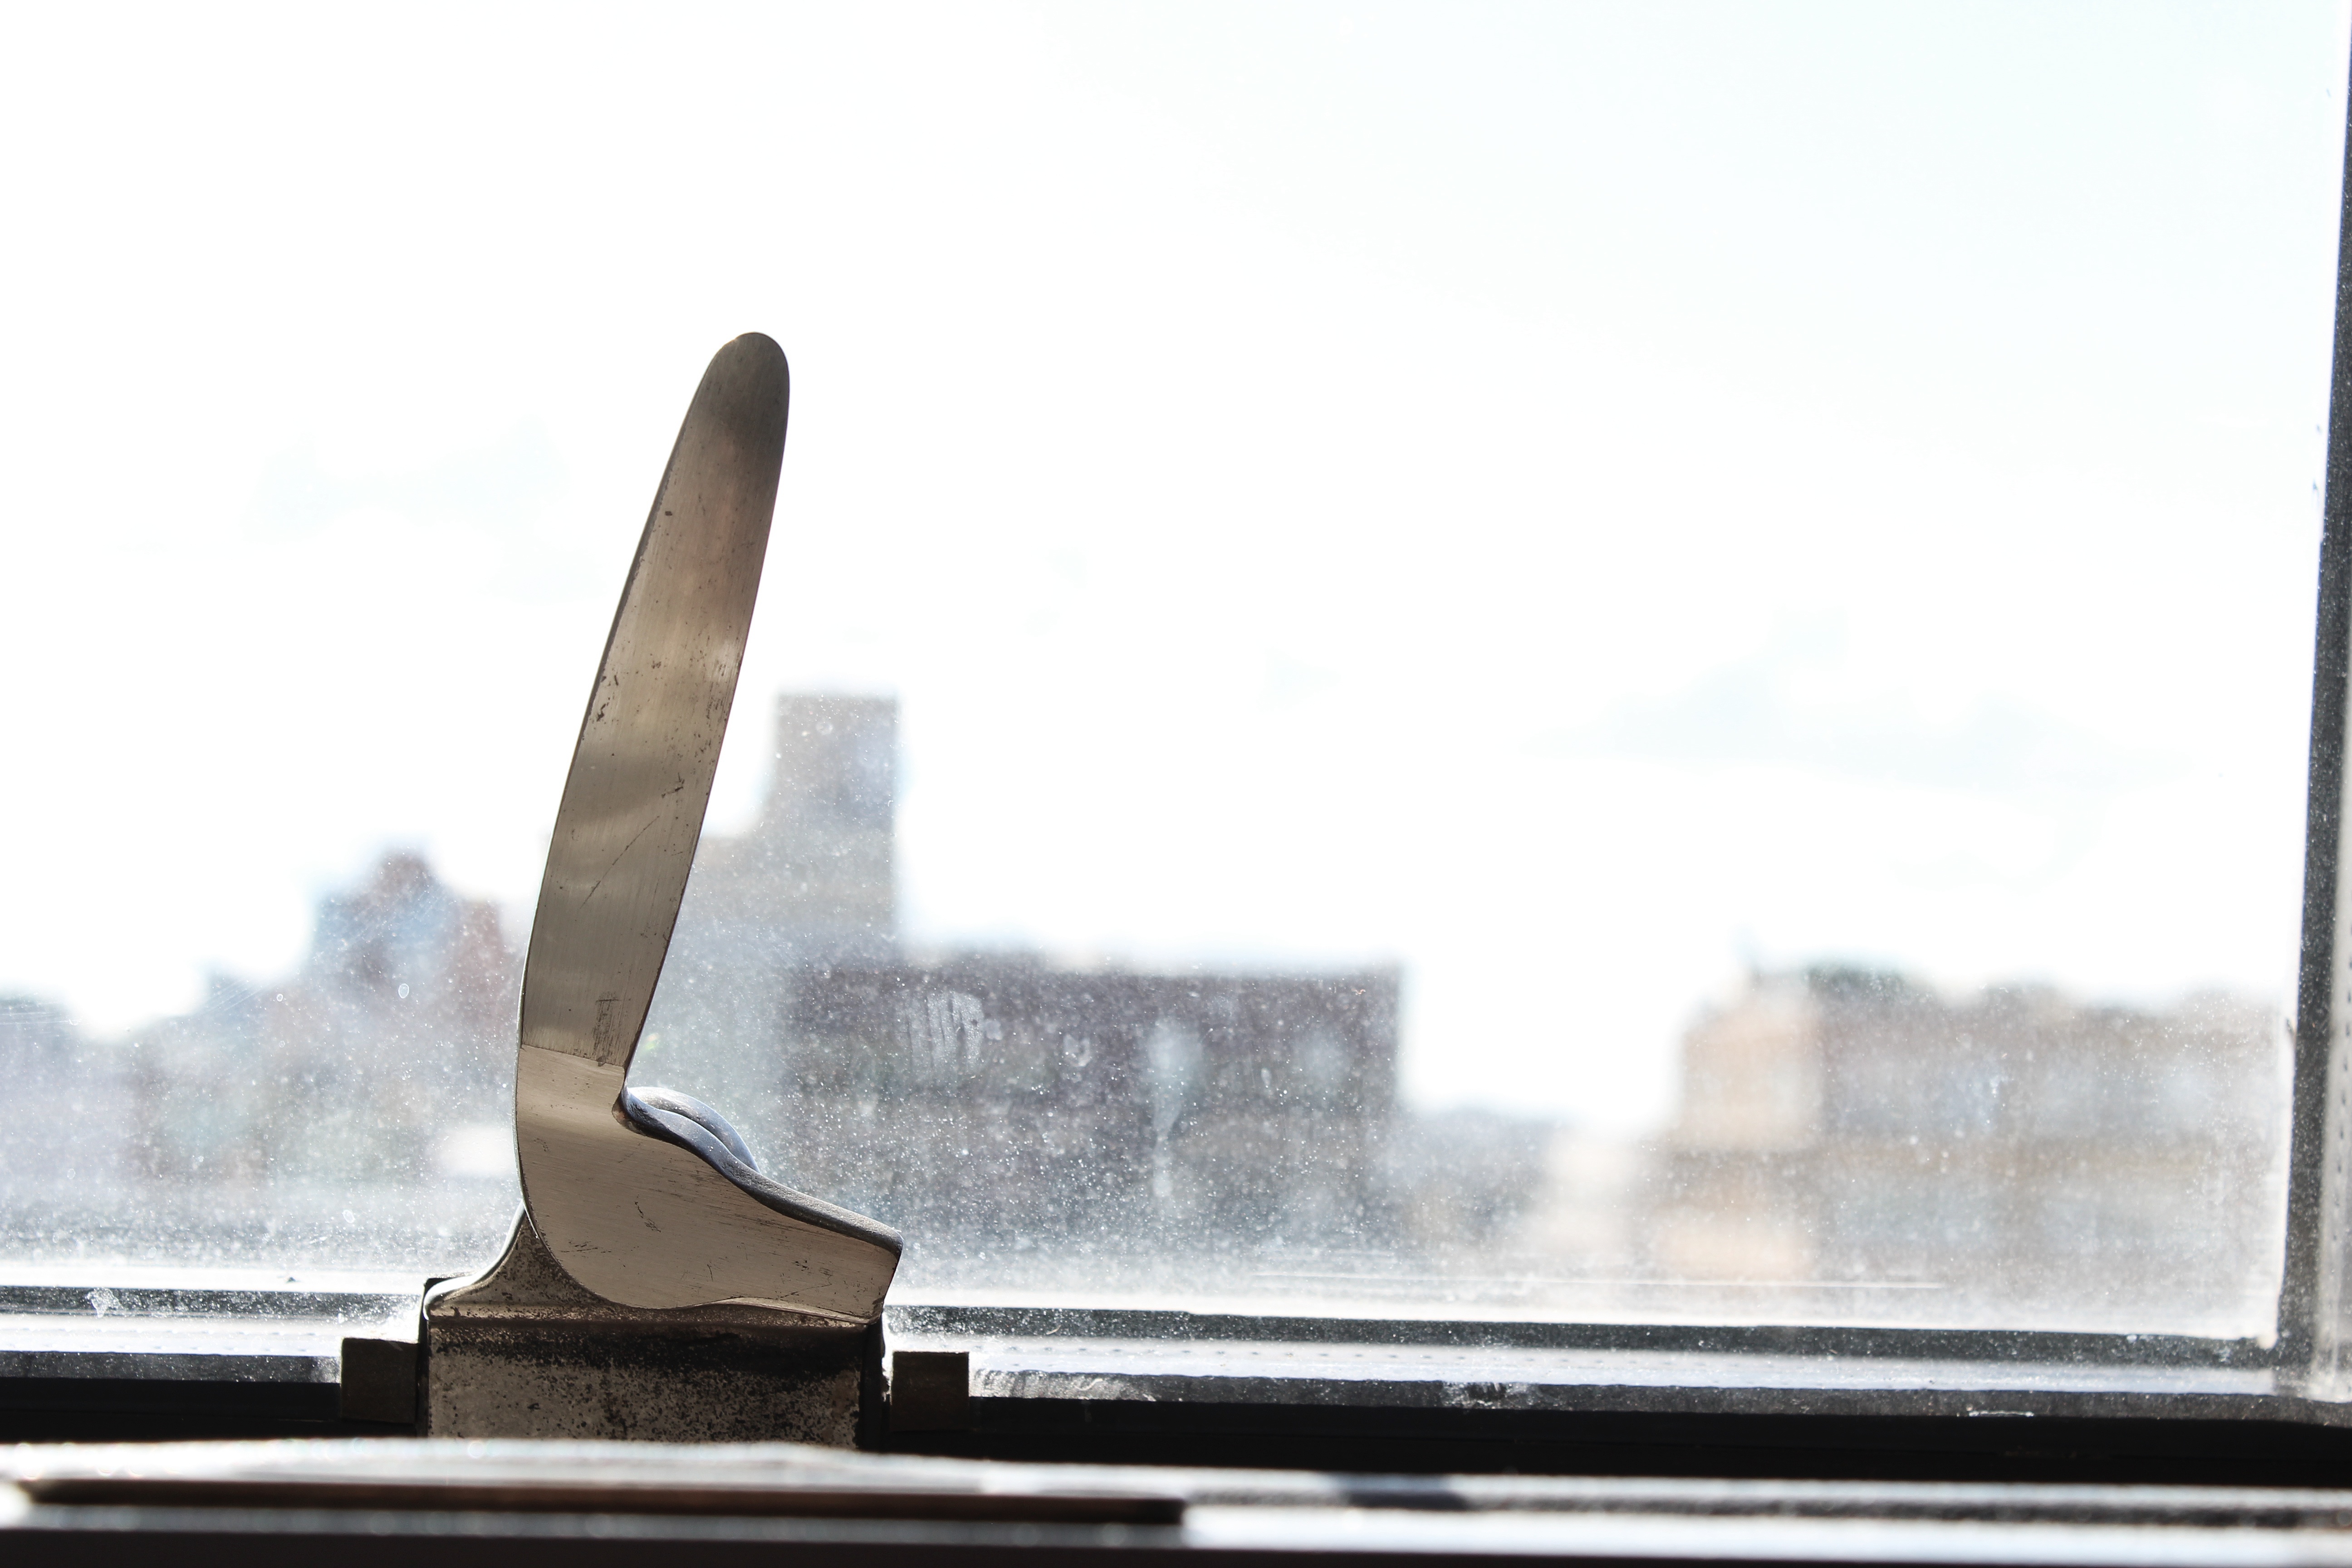
wing, airplane, vehicle